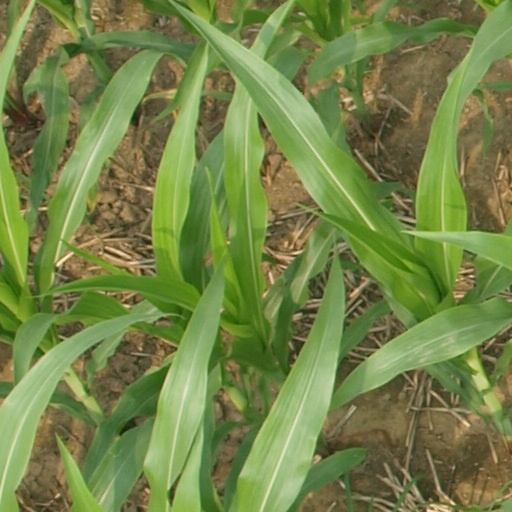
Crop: maize; corn